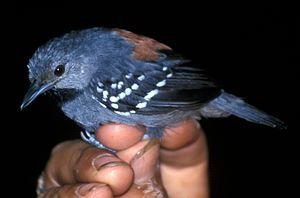
Epinecrophylla est un genre de passereaux de la famille des Thamnophilidés, originaires d'Amérique centrale et du Sud.
La cordillère du Condor est une chaîne de montagnes de l'Est de la cordillère des Andes qui est partagée et fait partie de la frontière internationale entre l'Équateur et le Pérou.